Frederick A. Speik

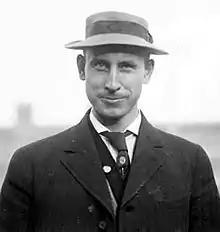
Fred Speik, c. 1909

Frederick Adolph Speik (January 26, 1882 – June 30, 1940) was an American college football player and coach. He played for the University of Chicago from 1901 to 1904 and was selected as a first-team All-American in 1904. He was the head football coach at Purdue University from 1908 to 1909, compiling a record of 6–8.